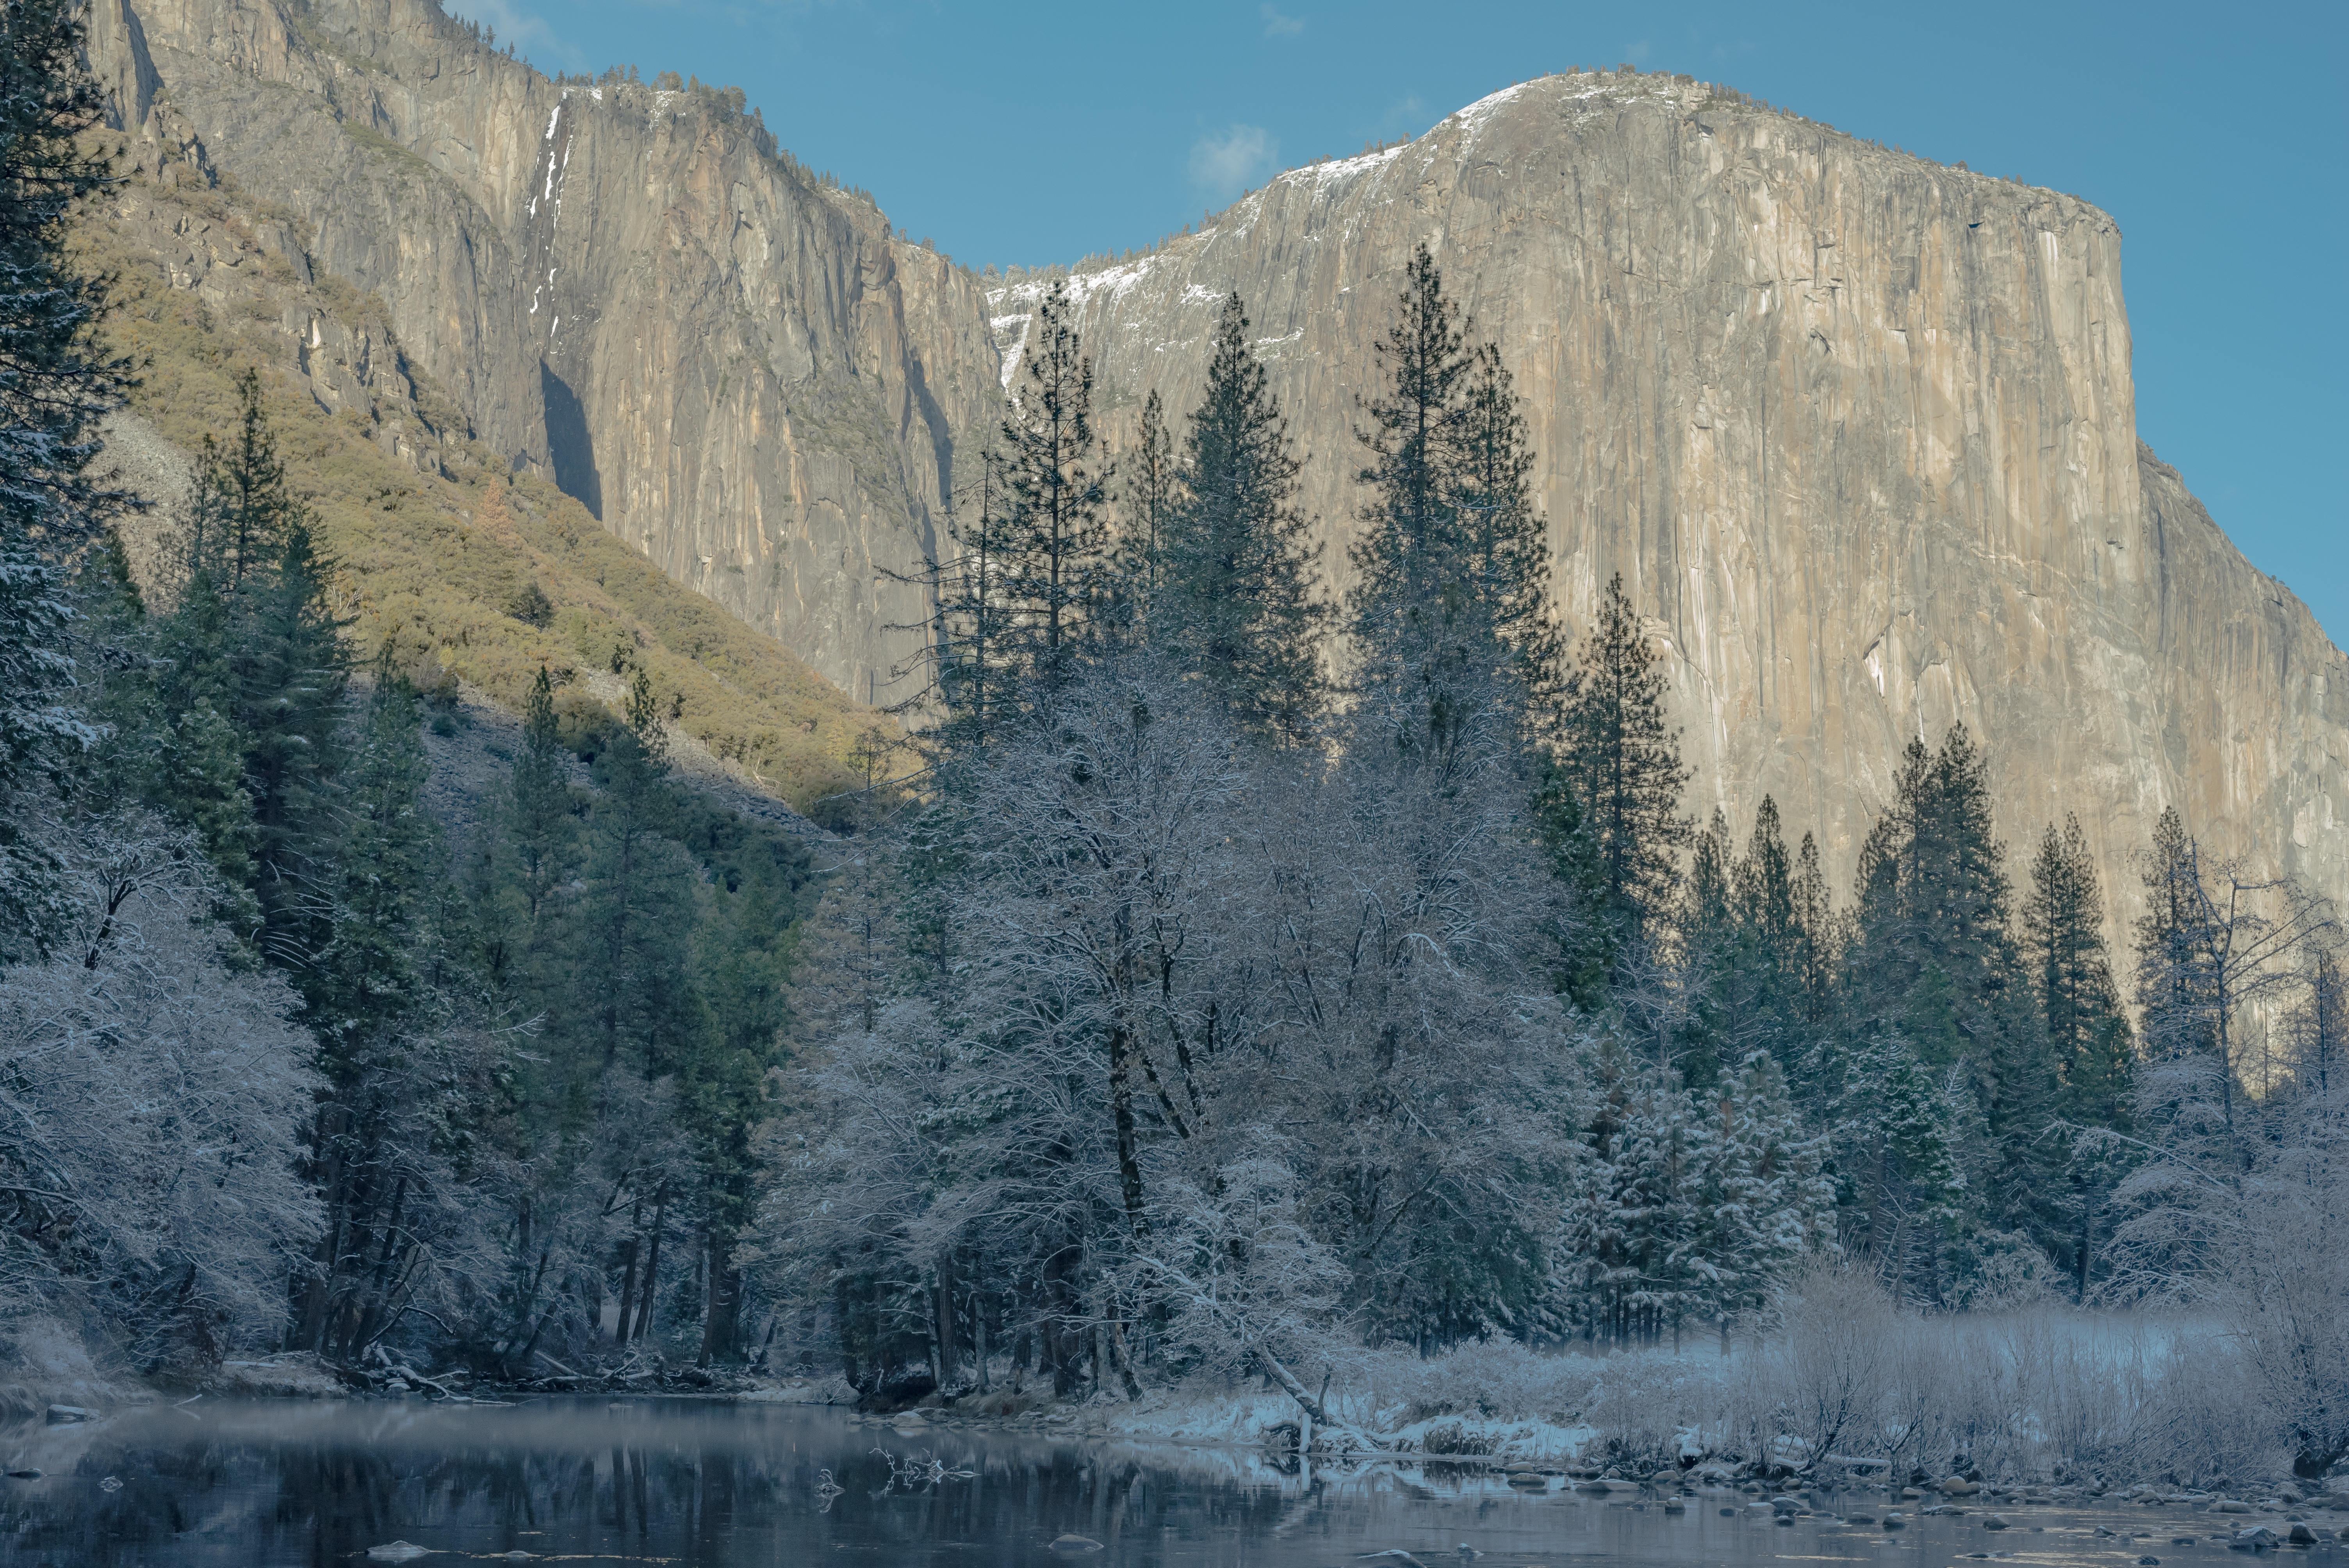
tree, wilderness, mountain, snow, winter, lake, mountain range, ice, weather, national park, season, alps, landform, geographical feature, atmospheric phenomenon, mountainous landforms